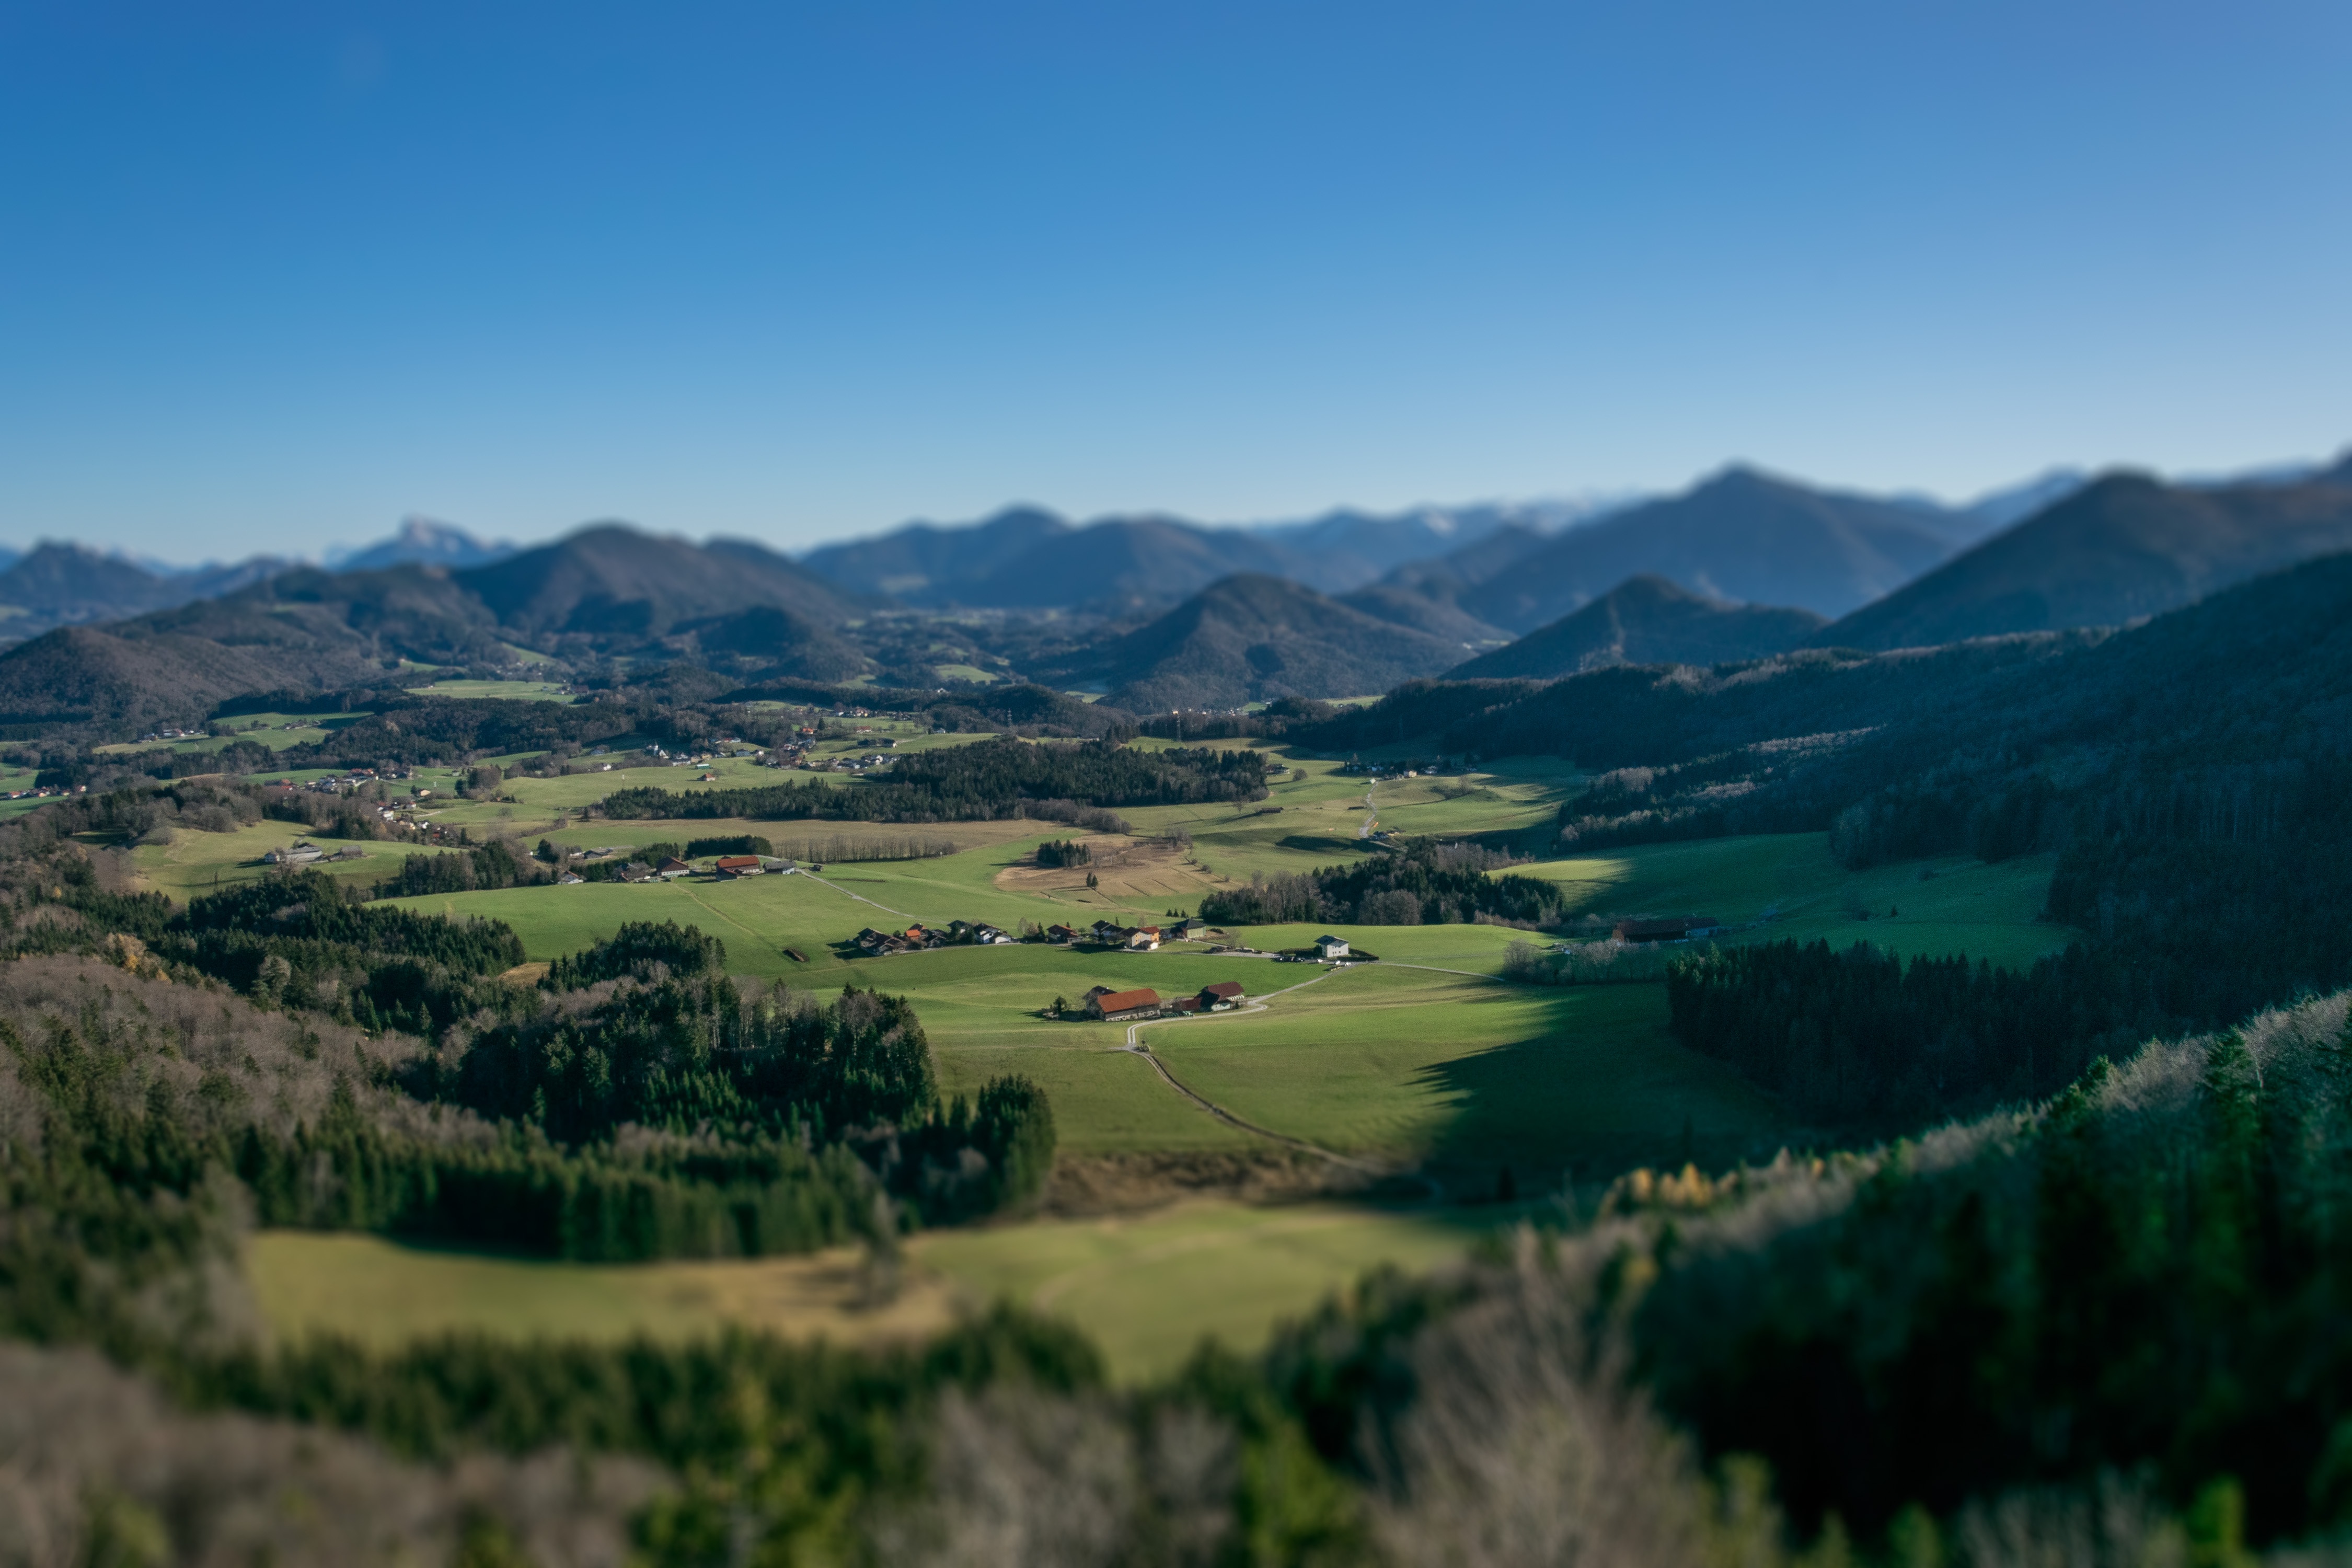
landscape, tree, nature, wilderness, mountain, meadow, hill, lake, valley, mountain range, reservoir, agriculture, ridge, plain, miniature, mountains, grassland, landscapes, plateau, rural area, aerial photography, geographical feature, mountainous landforms